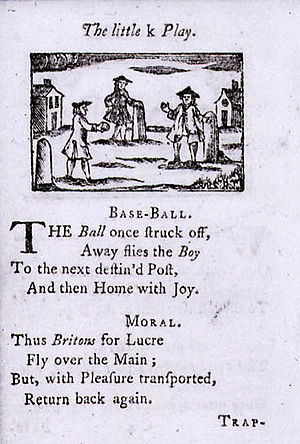
Baseballs historie / Sportens opståen
Side om baseball fra A Pretty Little Pocket-Book, udgivet 1760
Baseballs historie strækker sig tilbage til begyndelsen af det 18. århundrede, hvor sporten formentlig udviklede sig fra lignende bat-og-bold-spil i Nordamerika. I 1845 blev det første formelle baseballregelsæt nedskrevet, og den første officielt anerkendte baseballkamp fandt sted den 19. juni 1846 i New Jersey, USA. Professionel baseball så dagens lys i 1869 i USA, og de følgende årtier var præget af adskillige grundlæggelser og opløsninger af professionelle ligaer. Fra starten af det 20. århundrede stod kun to ligaer tilbage som sejrsherrer, National League og American League, og de eksisterer den dag i dag.